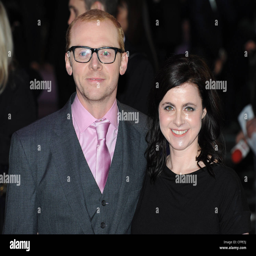
actor and film premiere held at the arrivals .